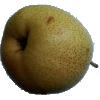
Label: Pear Forelle 1